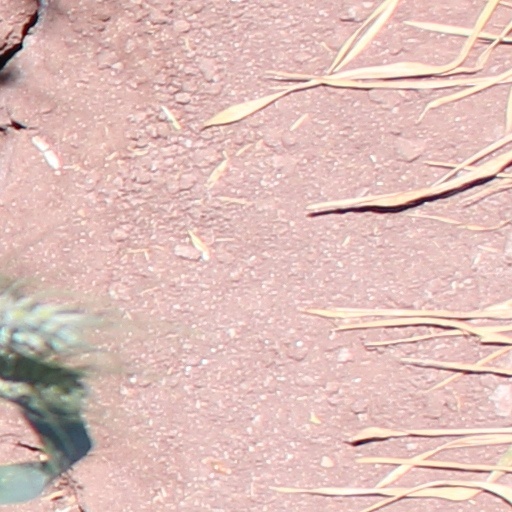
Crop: wheat